Audio mixing

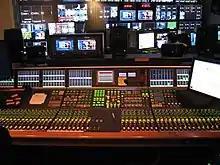
A mixing console in a cable news control room

During production dialogue recording of actors is done by a person variously known as location sound mixer, production sound or some similar designation. That person is a department head with a crew consisting of a boom operator and sometimes a cable person.